Book frontispiece

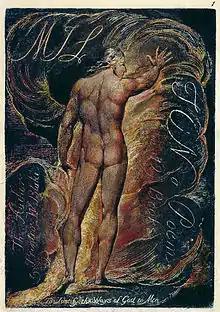
A frontispiece painted by William Blake for his "", published in 1810

A frontispiece in books is a decorative or informative illustration facing a book's title page, usually on the left-hand, or verso, page opposite the right-hand, or recto page of a book. In some ancient editions or in modern luxury editions the frontispiece features thematic or allegorical elements, in others is the author's portrait that appears as the frontispiece. In medieval illuminated manuscripts, a presentation miniature showing the book or text being presented (by whom and to whom varies) was often used as a frontispiece.